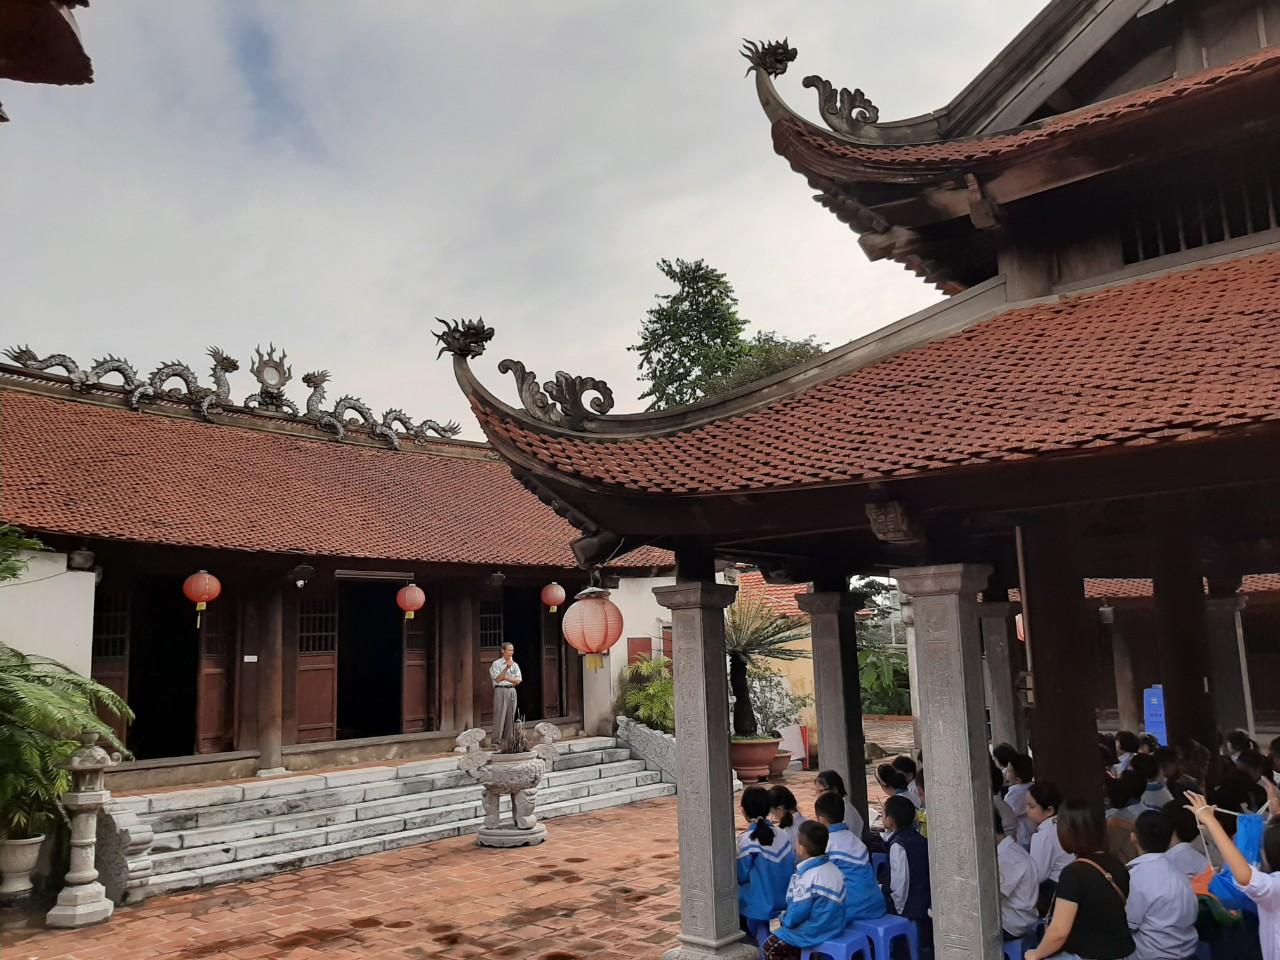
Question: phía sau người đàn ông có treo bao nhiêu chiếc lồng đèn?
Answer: có treo ba chiếc lồng đèn